Jehangir Nicholson Art Foundation

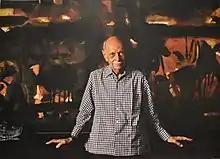
Jehangir Nicholson

As Nicholson's collection grew throughout the 1960s, he maintained the vision of sharing his pieces with the public by building a museum dedicated to contemporary art. In 1976, he loaned part of his collection to the National Centre for the Performing Arts (NCPA) in order to establish the Jehangir Nicholson Museum of Modern Art, with the help of V. K. Narayana Menon, the chairman of NCPA, J. R. D. Tata, and Bal Chhabda. This venture was one of the first public-facing museums of post-colonial art in Mumbai. Additionally, Nicholson organized two public exhibitions at the National Gallery of Modern Art (NGMA), in Mumbai, 1998 and in Delhi, 1999, where he displayed more than 250 works from his private collection.